Frederick I of Württemberg

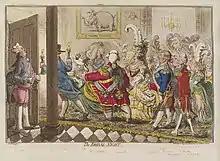
'The Bridal Night' by James Gilray, satirising Frederick's marriage to the Princess Royal

In the meantime, Frederick's succession to the throne of Württemberg had become more and more likely. In June 1789 he traveled to Paris to see the first stages of the French Revolution at first hand, before moving to Ludwigsburg the following year, much to the displeasure of his uncle Carl Eugen, who was still on the throne. His father came to the throne in 1795 and finally Frederick gained his long-wished political influences. His Brunswick-born father helped him make contact with the British royal family—Frederick's first wife had been a niece of George III. On 18 May 1797, Frederick married George's eldest daughter Charlotte at the Chapel Royal in St James's Palace.